Shōji Satō

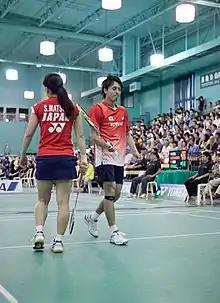
Shizuka Matsuo and Shoji Sato

is a retired Japanese badminton player from NTT East team. He now works as a NTT East singles coach.